Revolutionary Martyrs' Cemetery

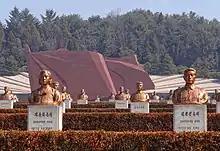
Busts and main monument

Taesongsan Revolutionary Martyrs' Cemetery is a cemetery and memorial to the North Korean soldiers fighting for freedom and independence against Japanese rule. The 30-hectare site is located near the top of Mount Taesong (Taesongsan) in the Taesong-guyŏk, just outside Pyongyang, capital of North Korea.